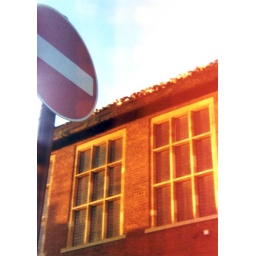
Taken while on a walk around Saffron Walden when i noticed all the birds on the roof top. captured on my Holga